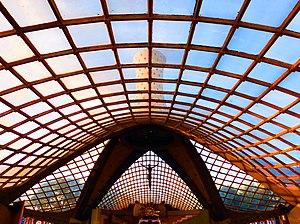
La cathédrale de Barquisimeto ou cathédrale Notre-Dame-du-Mont-Carmen est une cathédrale vénézuélienne située dans la ville de Barquisimeto, capitale de l'État de Lara. D'architecture moderne et siège de l'archidiocèse de Barquisimeto, elle est due à l'architecte Jahn Bergkamp qui la conçoit en forme de paraboloïde hyperbolique et dont la construction débute en 1953 et s'achève en 1968.